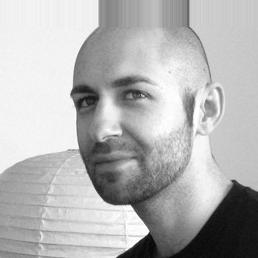
Age: 33